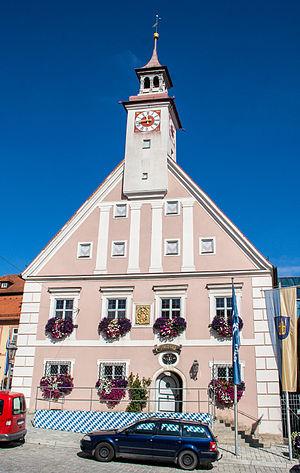
Greding est une ville de Bavière, située dans l'arrondissement de Roth, dans le district de Moyenne-Franconie. Elle possède encore des remparts quasi complets, qui ont été construits au XIVᵉ siècle. 18 tours et trois portes font partie des remparts.